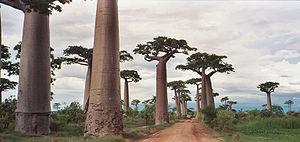
L'inventaire de la flore de Madagascar compte de plus de 12 000 espèces de plantes vasculaires et non vasculaires. La fonge est encore mal connue.
L’Allée des baobabs ou Avenue des baobabs est un groupe de baobabs qui bordent la route de terre entre Morondava et Belon'i Tsiribihina dans la région de Menabe dans l'ouest de Madagascar. C'est une zone protégée depuis 2007.